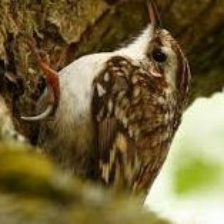
Species: BROWN CREPPER
Scientific name: CERTHIA AMERICANA